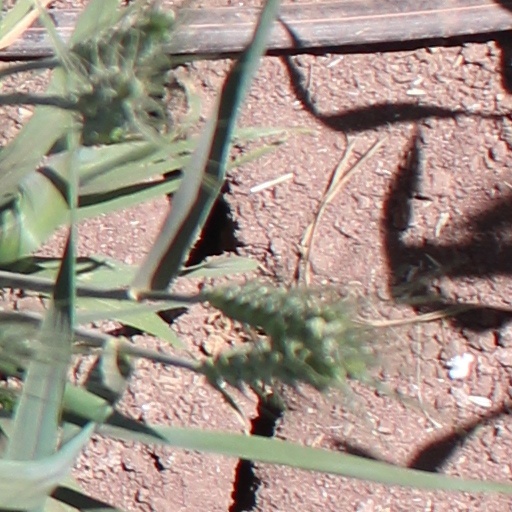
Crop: wheat